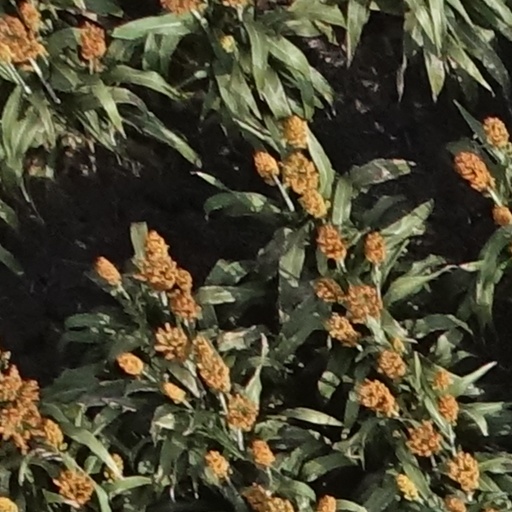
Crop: sorghum